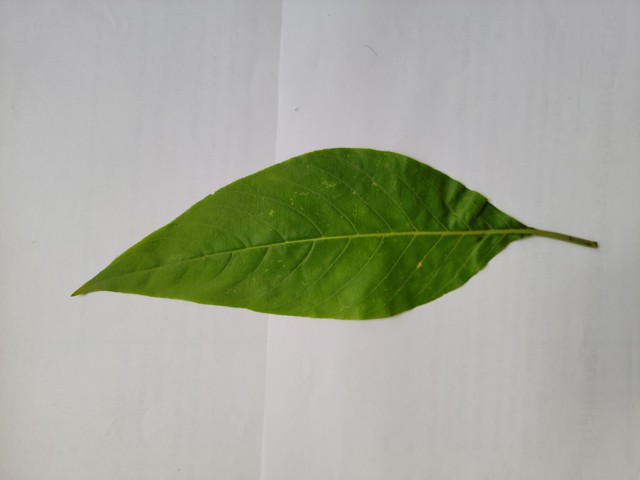
Plant: basok